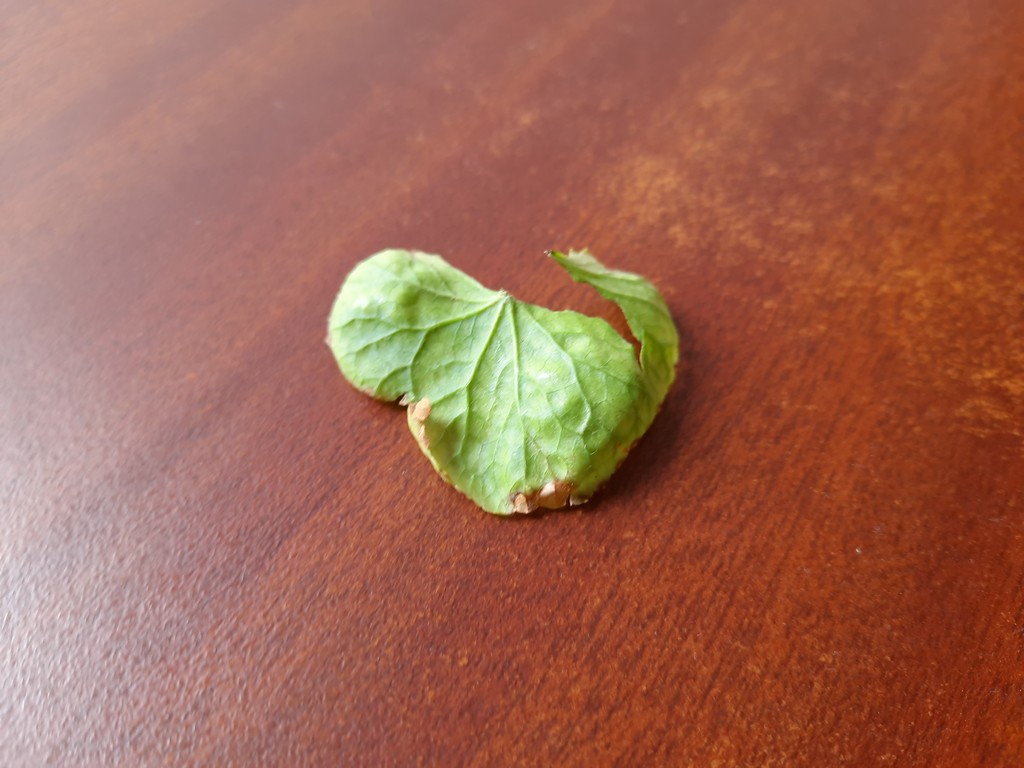
Label: Unhealthy